Irving B. Haynes

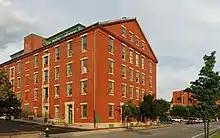
The Bayard Ewing Building of the Rhode Island School of Design, rebuilt for the architecture school in 1978.

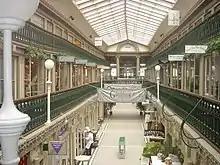
Haynes' version of the Westminster Arcade, completed in 1980, has been largely replaced in a second renovation.

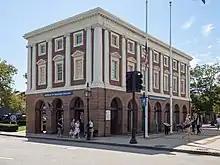
Brick Market in Newport, restored and remodeled by Haynes in 1993 for use as the Museum of Newport History.

Irving B. Haynes (January 14, 1927 – August 27, 2005) was an American architect and preservationist. He practiced architecture in Pawtucket and Providence, Rhode Island from 1961 to 1994 and taught at the Rhode Island School of Design from 1973 to 2005.